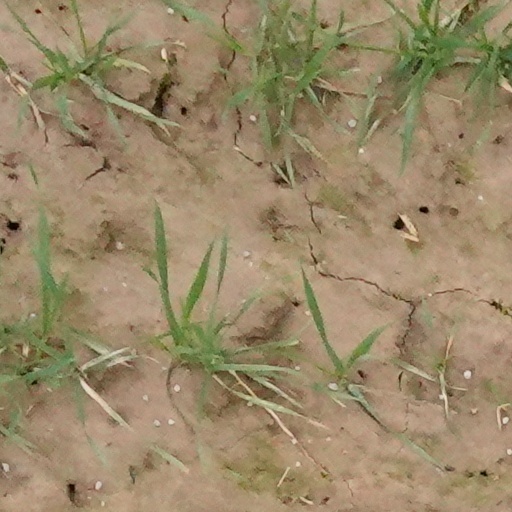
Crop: wheat